Phengaris alcon

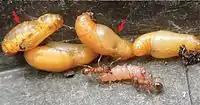
Pupa in ant nest

Like some other species of Lycaenidae, the larval (caterpillar) stage of "P. alcon" depends on support by certain ants; it is therefore known as a myrmecophile.